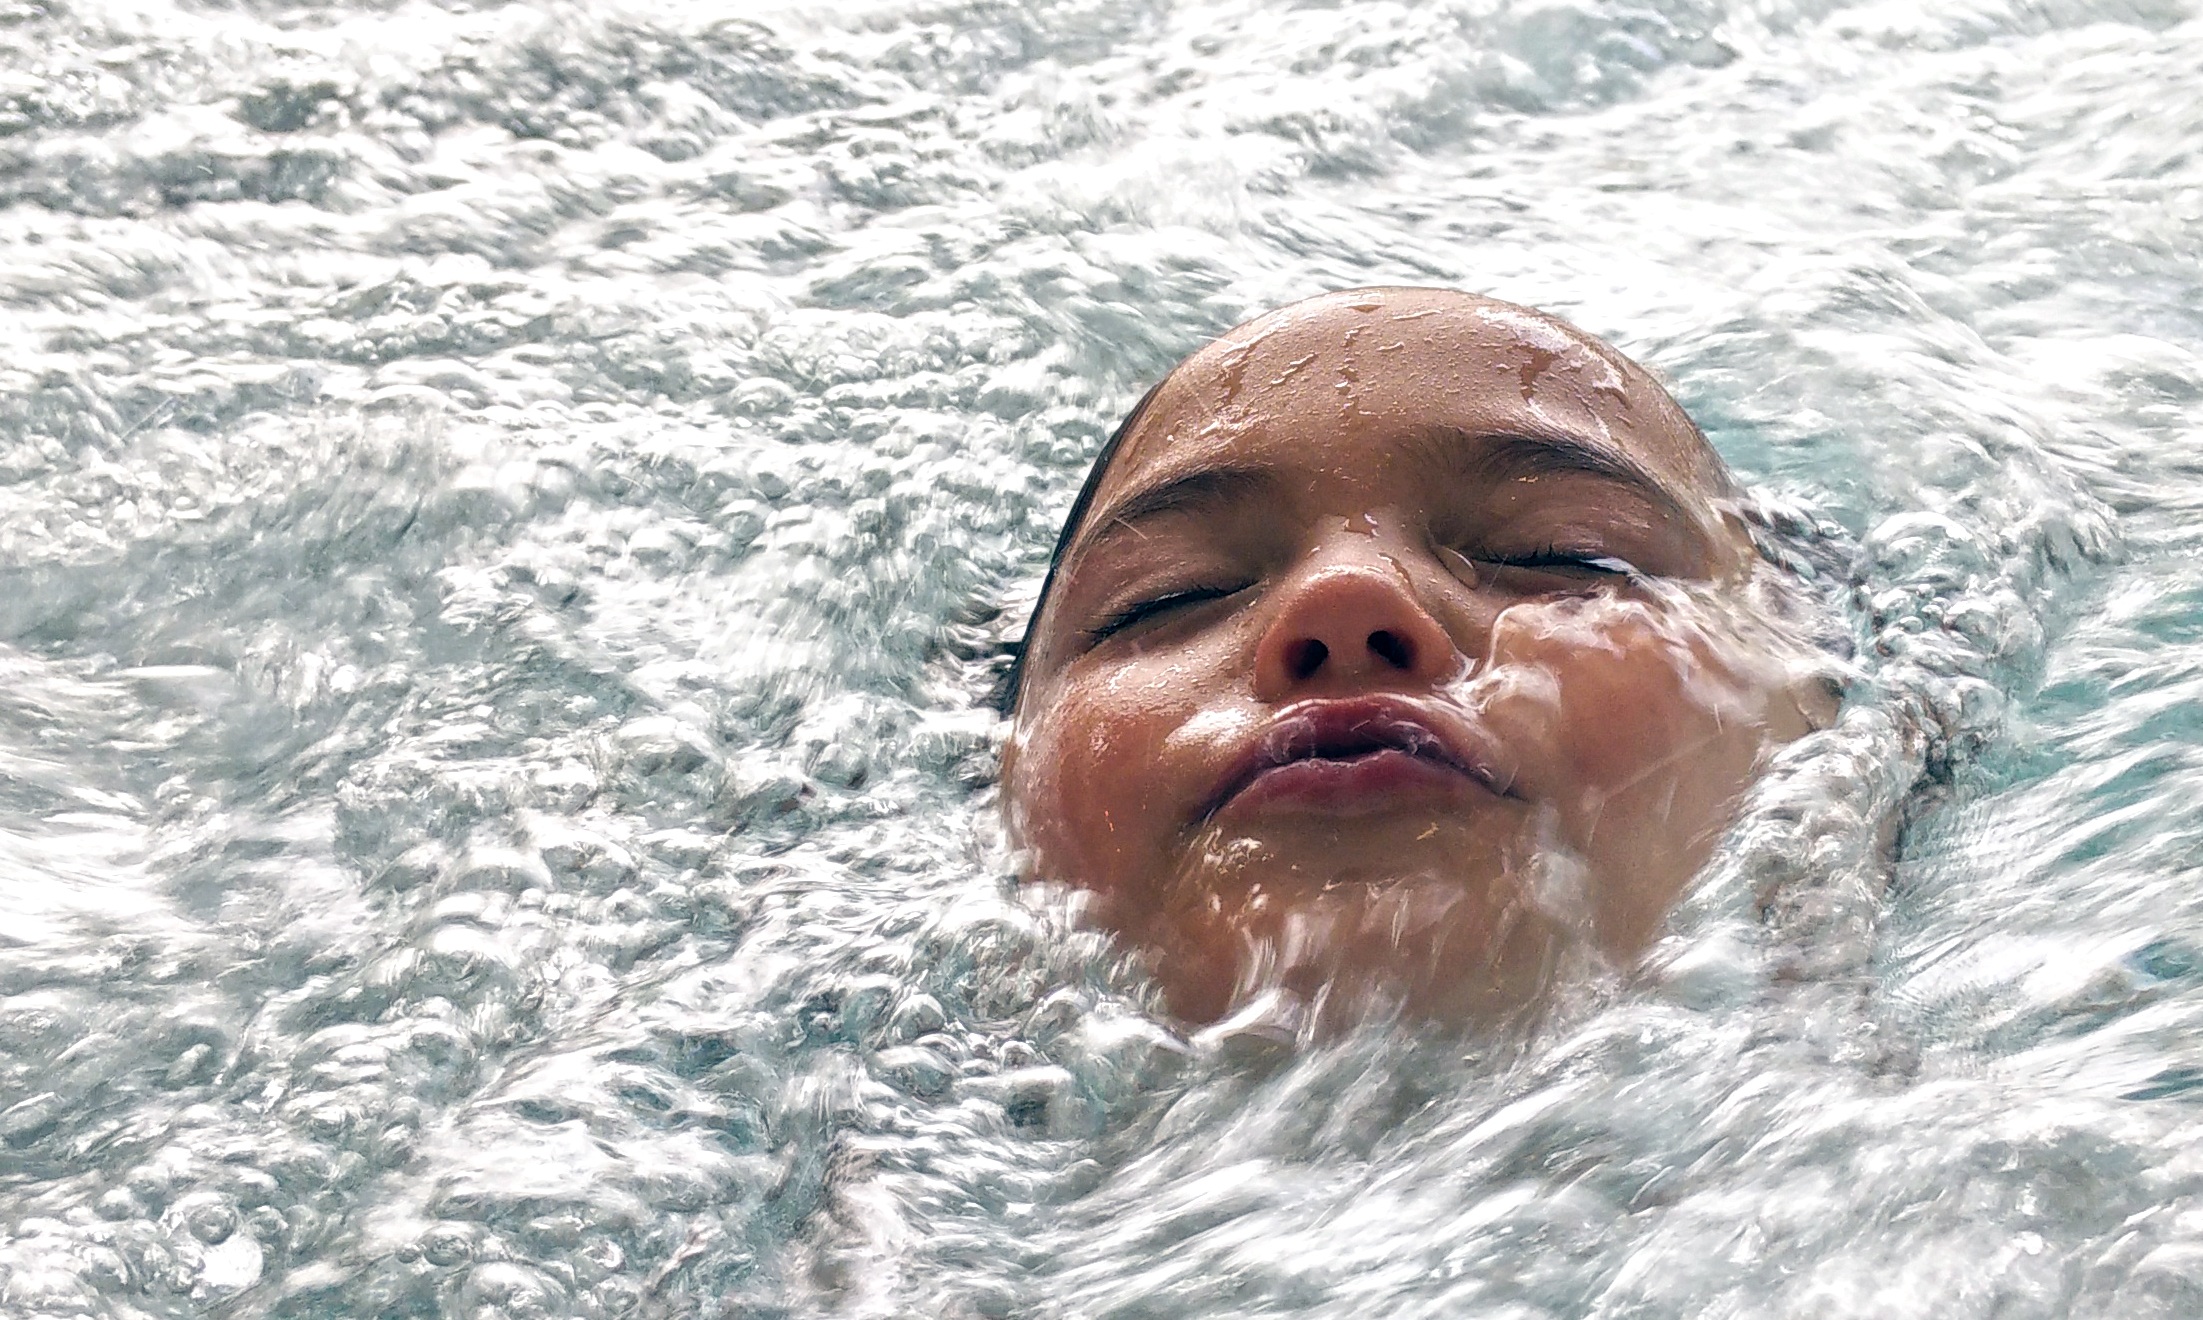
sea, water, girl, swimming pool, child, float, swimming, swimmer, close up, sports, water sport, unconcernedly